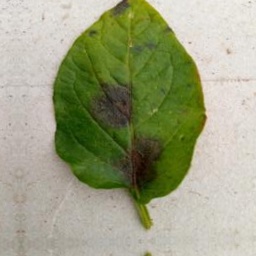
Etiqueta: Late Blight